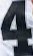
Number: 4